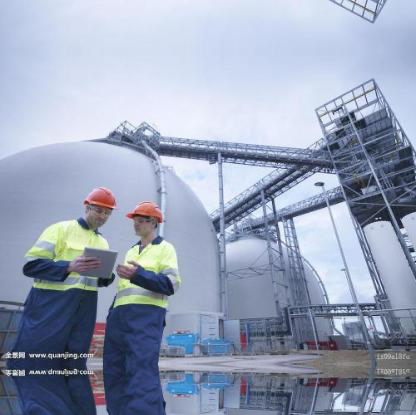
Objects in the image:
label: helmet
label: helmet